Kilwinning

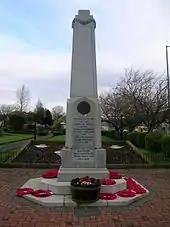
The Kilwinning War Memorial.

Kilwinning was a noted centre of Archery in medieval times. Later the town had an association with coal mining, quarrying, iron-founding and textile manufacture, now long since declined.